Edward Hearn (actor)

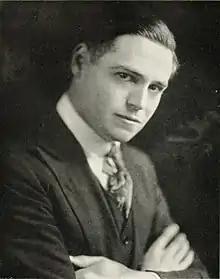
Hearn 1920

Guy Edward Hearn (September 6, 1888 – April 15, 1963) was an American actor who, in a forty-year film career, starting in 1915, played hundreds of roles, starting with juvenile leads, then, briefly, as leading man, all during the silent era.